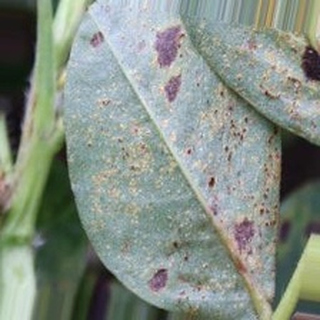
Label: groundnut_rust